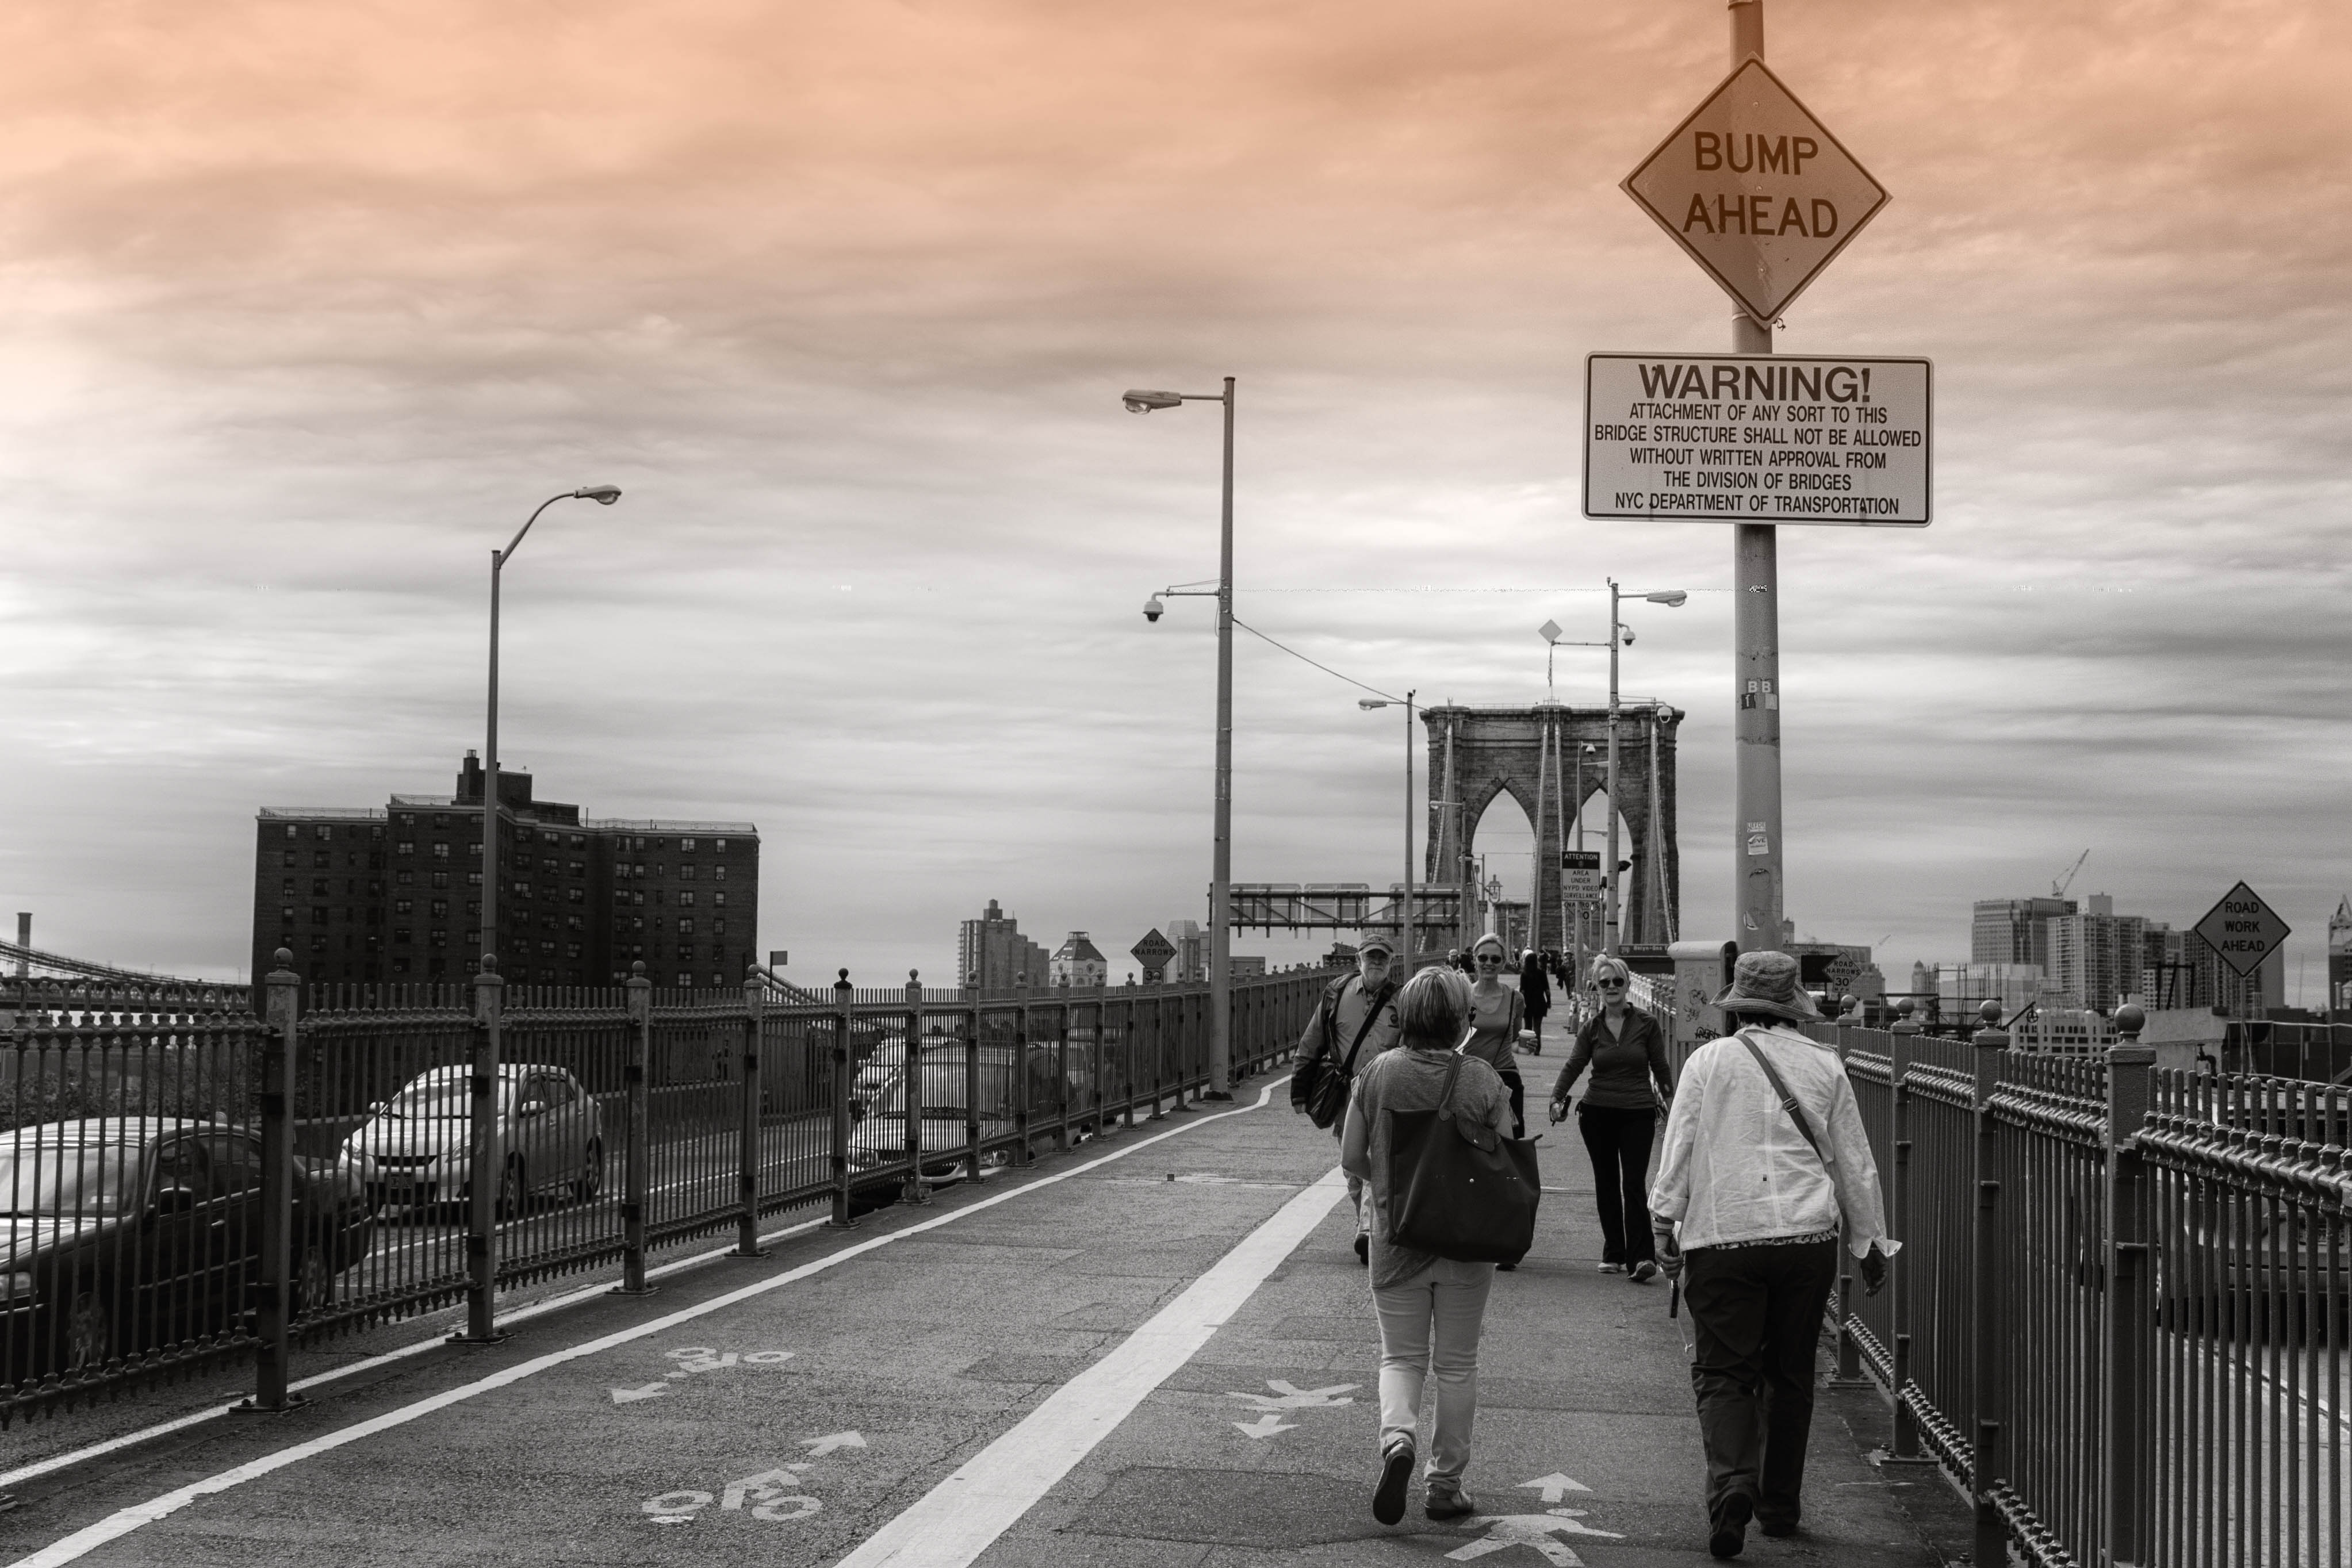
black and white, road, bridge, skyline, street, city, manhattan, cityscape, transport, brooklyn, monochrome, lane, blackandwhite, newyork, brooklynbridge, infrastructure, shape, urban area, monochrome photography, human settlement